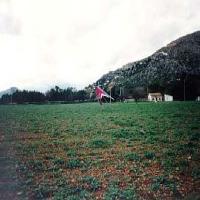
Weather: cloudy or overcast